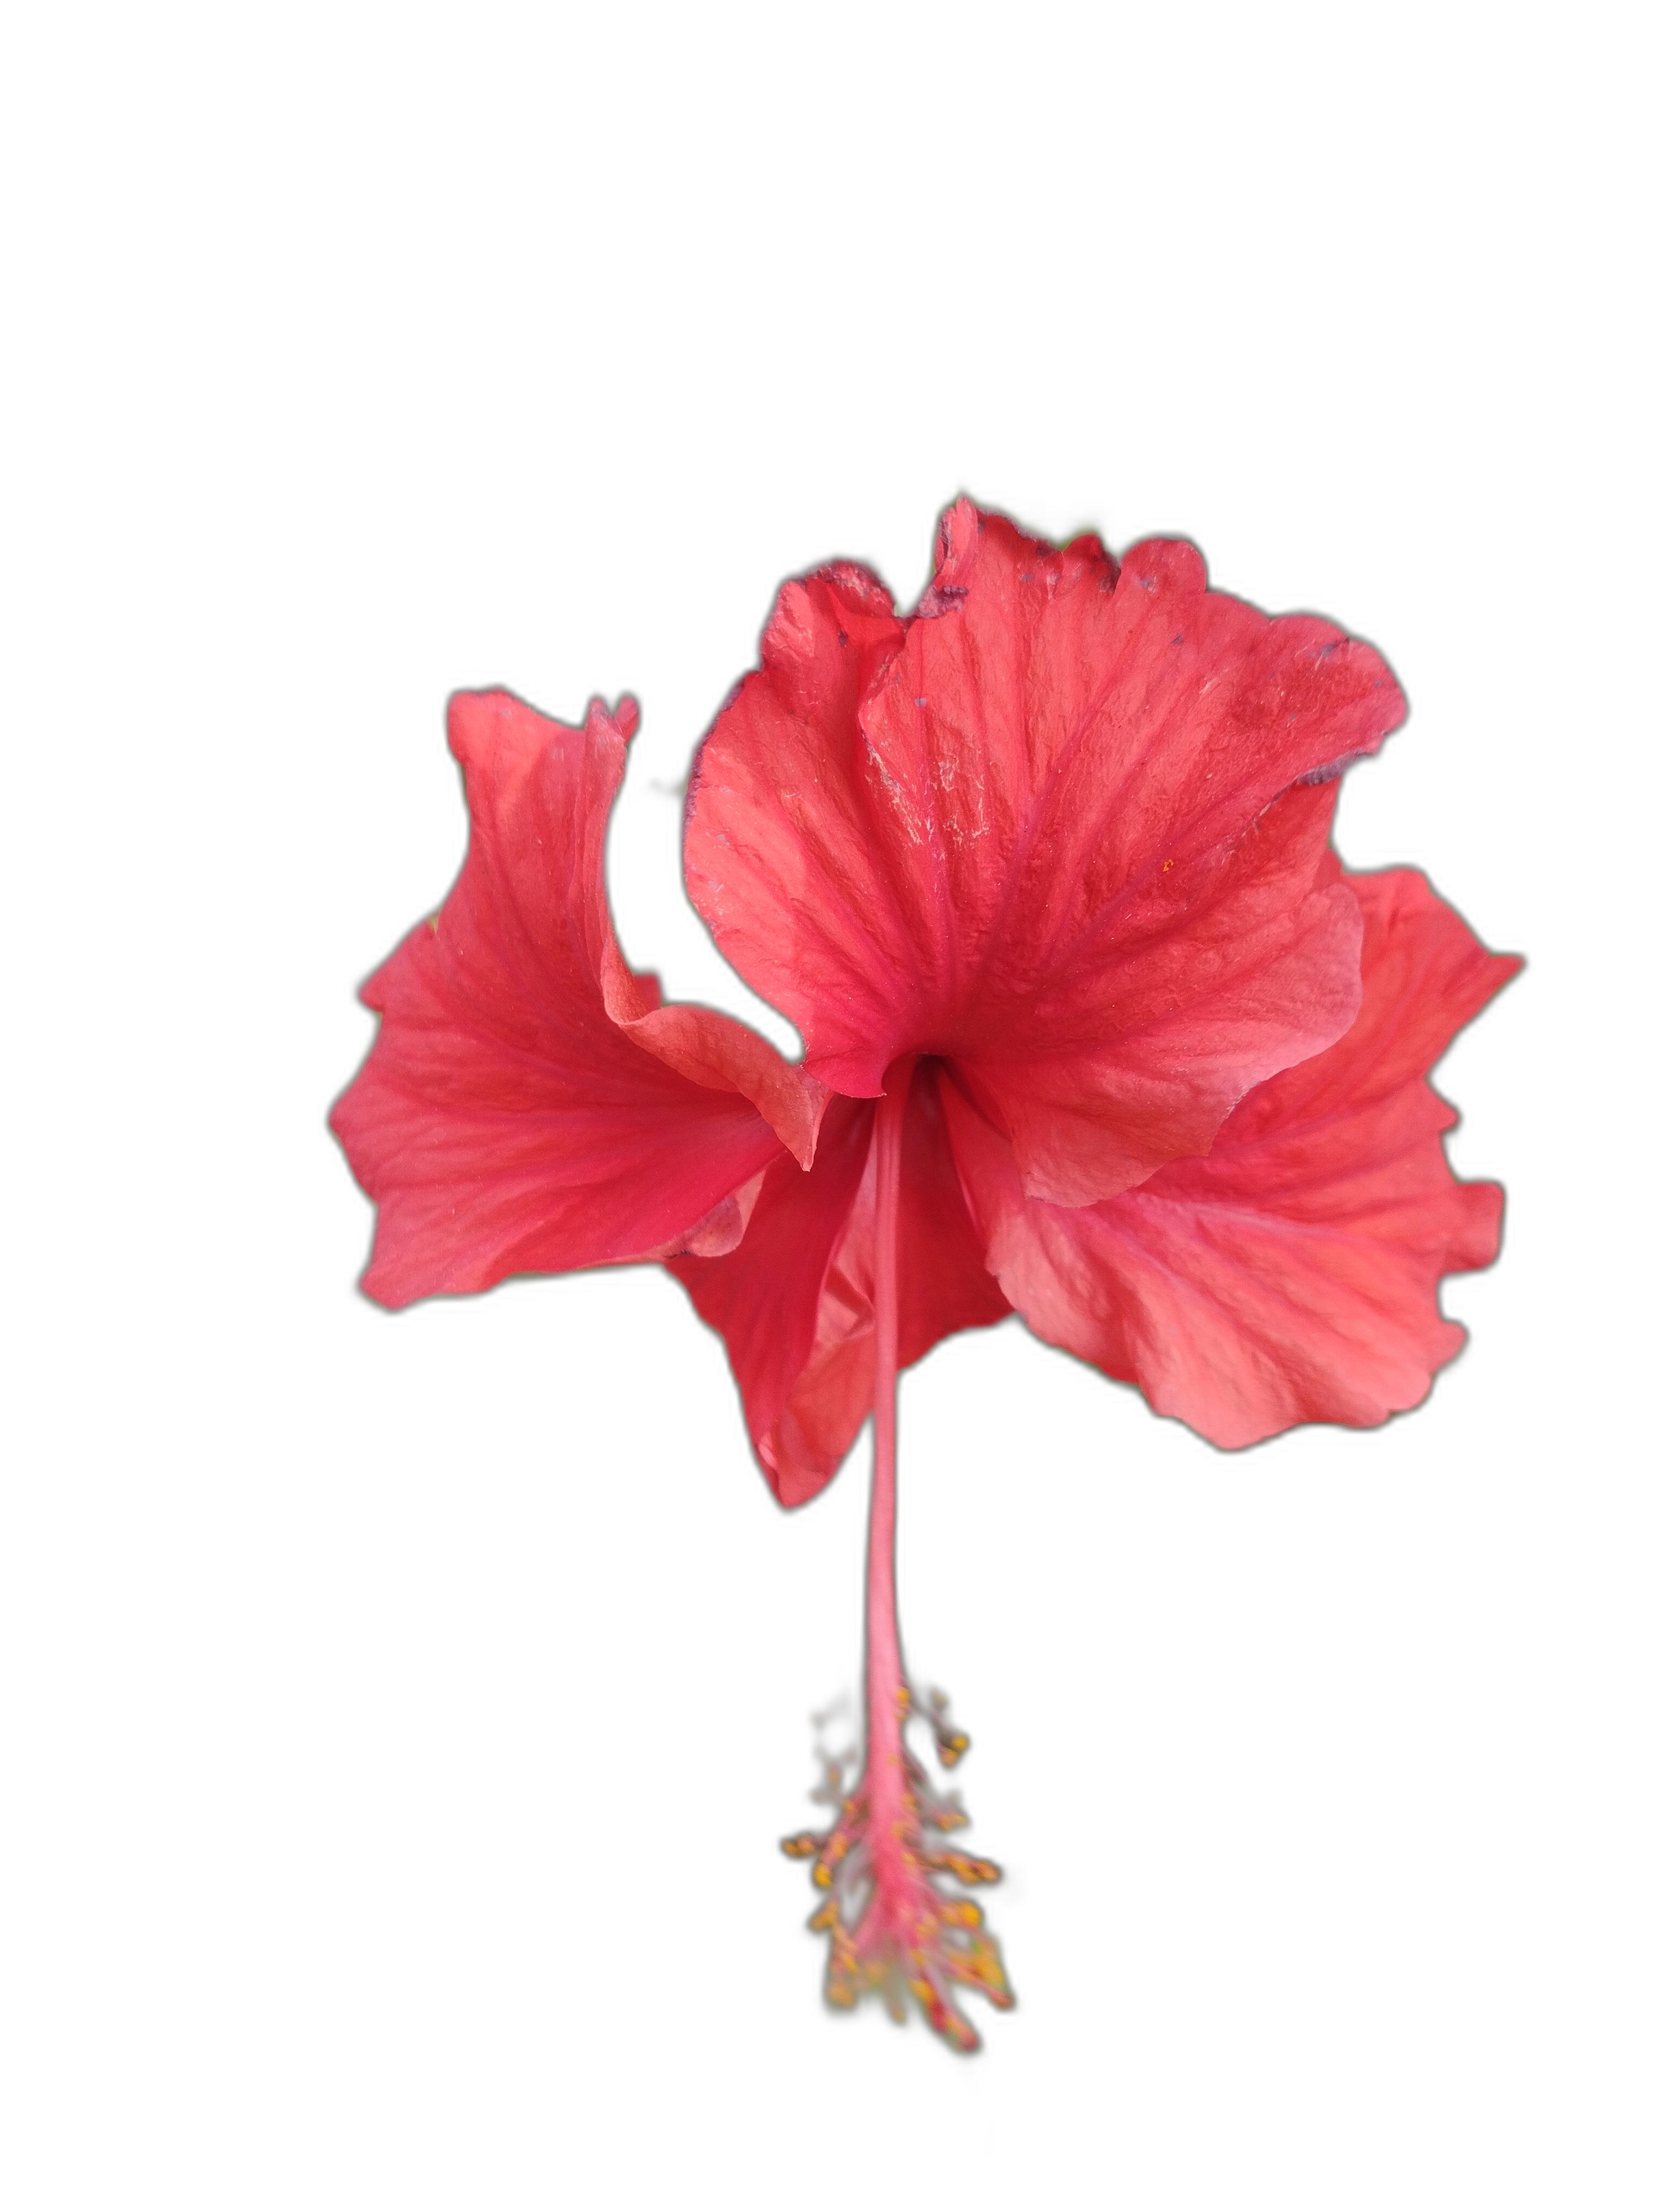
Label: Hibiscus